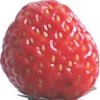
Label: strawberry